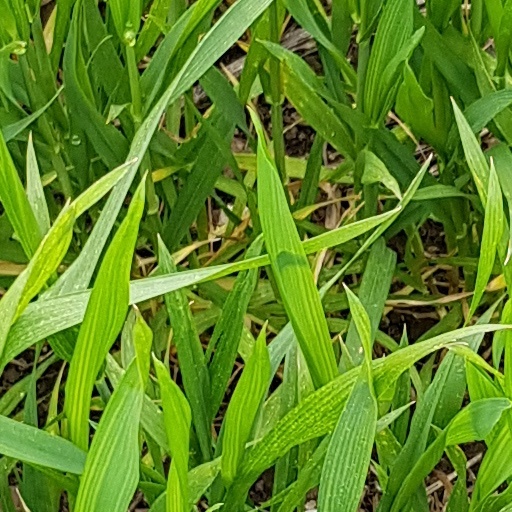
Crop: wheat